Konstantin Shayne

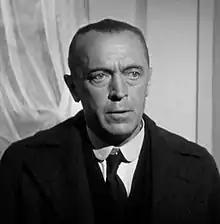
Shayne in "The Stranger" (1946)

Konstantin Shayne (born Konstantin Veniaminovich Olkenitski; , November 29, 1888 – November 15, 1974) was a Russian-American actor.